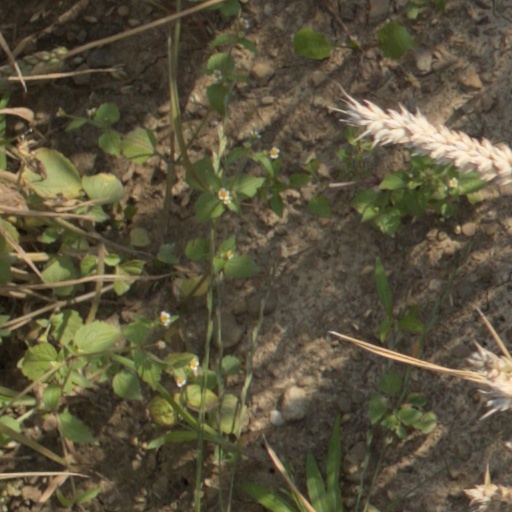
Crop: wheat